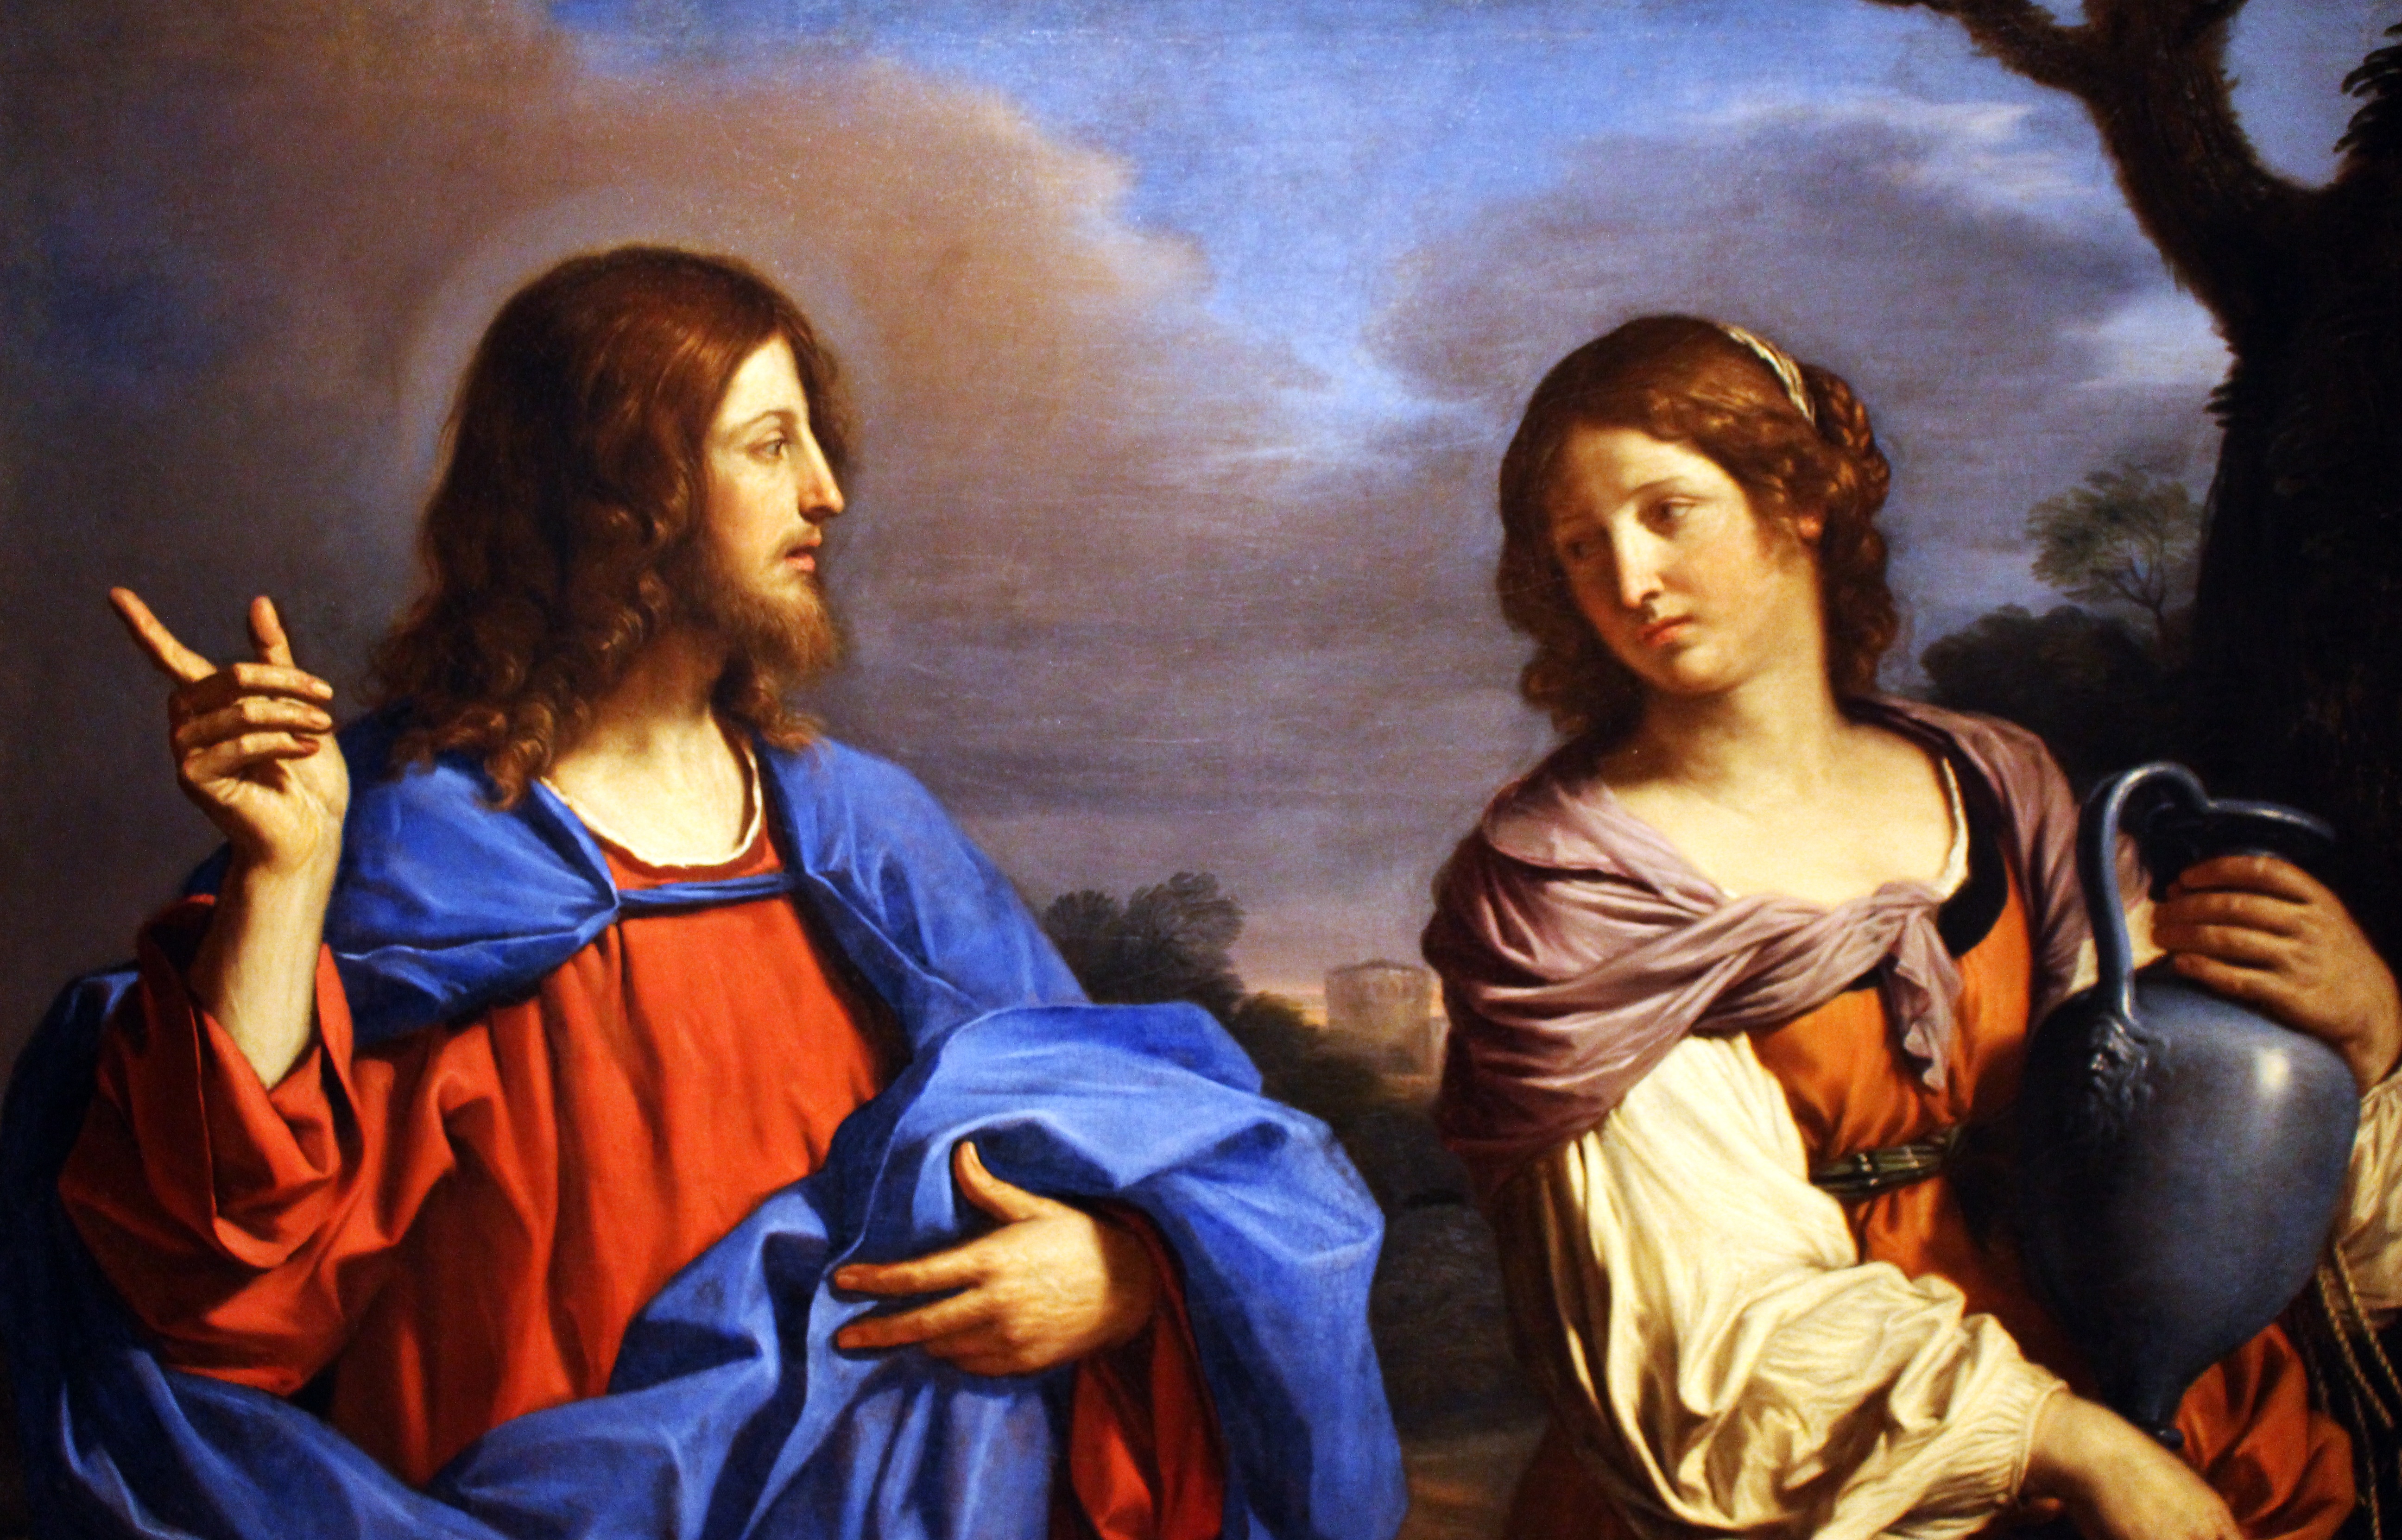
painting, eyes, background, expressionism, look, wallpaper, jesus, self portrait, dialogue, oil painting, the framework, indicate, oil on canvas, works of art, expressionist, realist, mary magdalene, magdalene, suggest, musical theatre